Miles Student

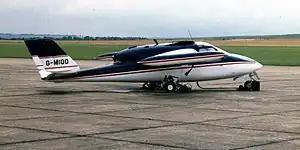
Miles M-100 Student at Duxford c.1985

The Miles M.100 Student was built as a lightweight trainer as a private venture by F.G. and George Miles with development started in 1953. Although not specifically a Miles product, it was promoted as a British Royal Air Force trainer but failed to enter production.